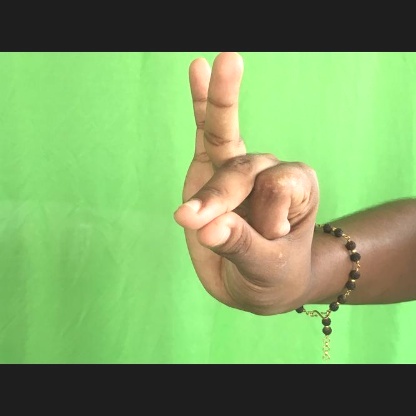
Mudra: Bramaram